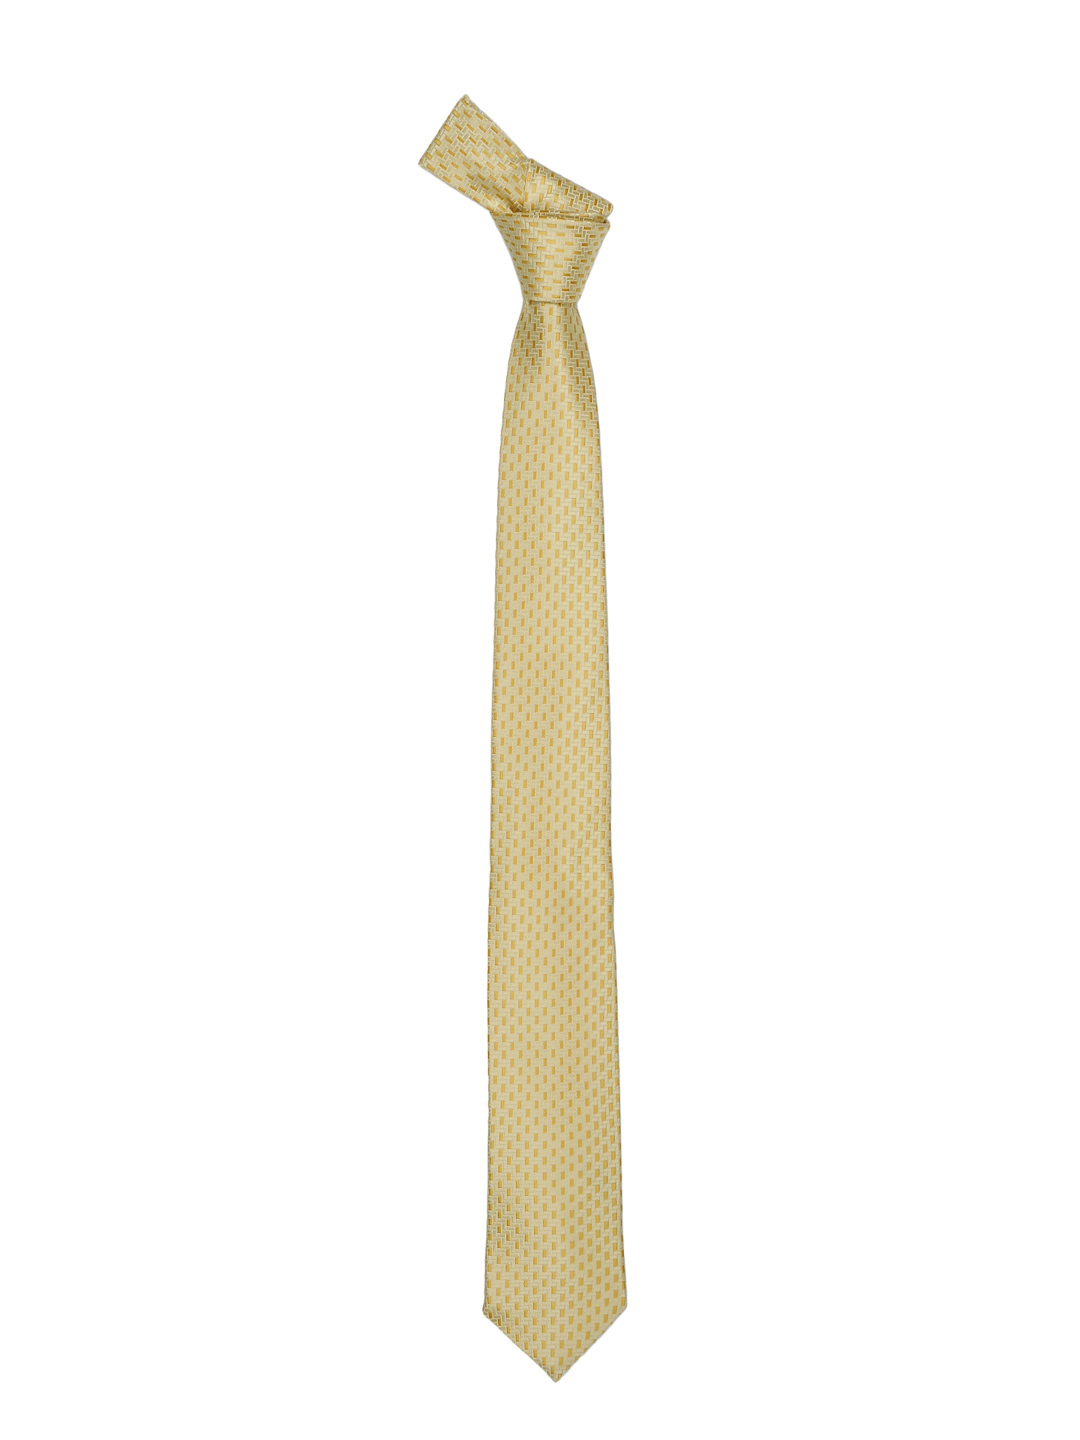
Reid & Taylor Men Yellow Patterned Tie
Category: Accessories / Ties / Ties
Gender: Men
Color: Yellow
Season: Summer 2012
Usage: Formal